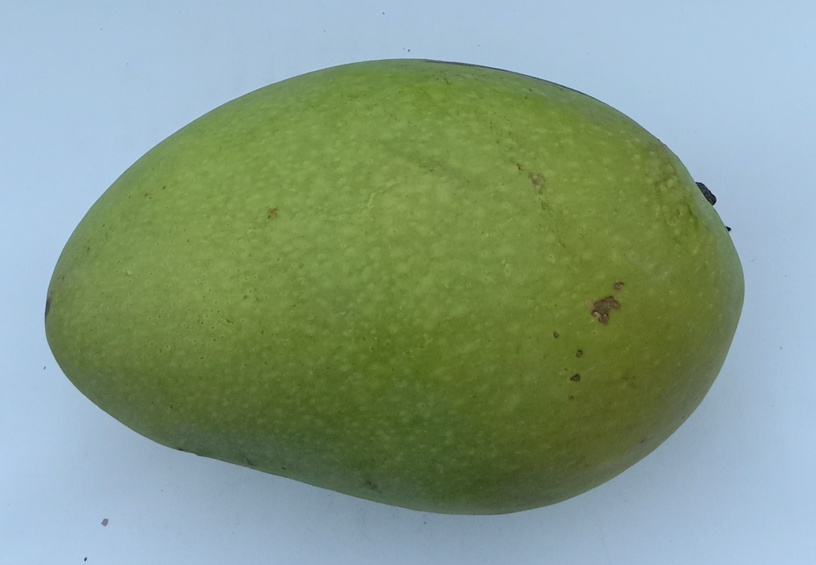
Mango variety: Chaunsa (Summer Bahisht)